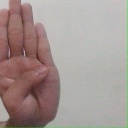
अक्षर: ब